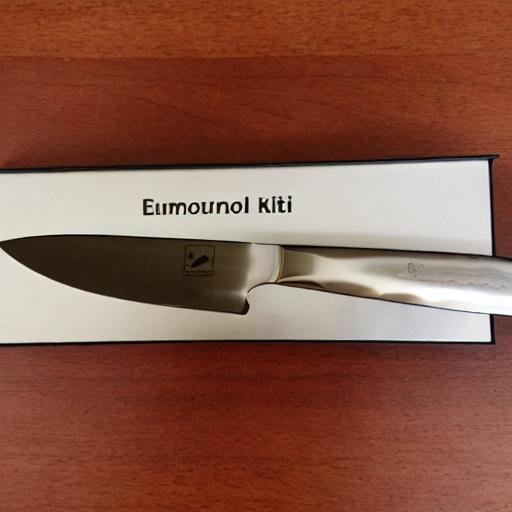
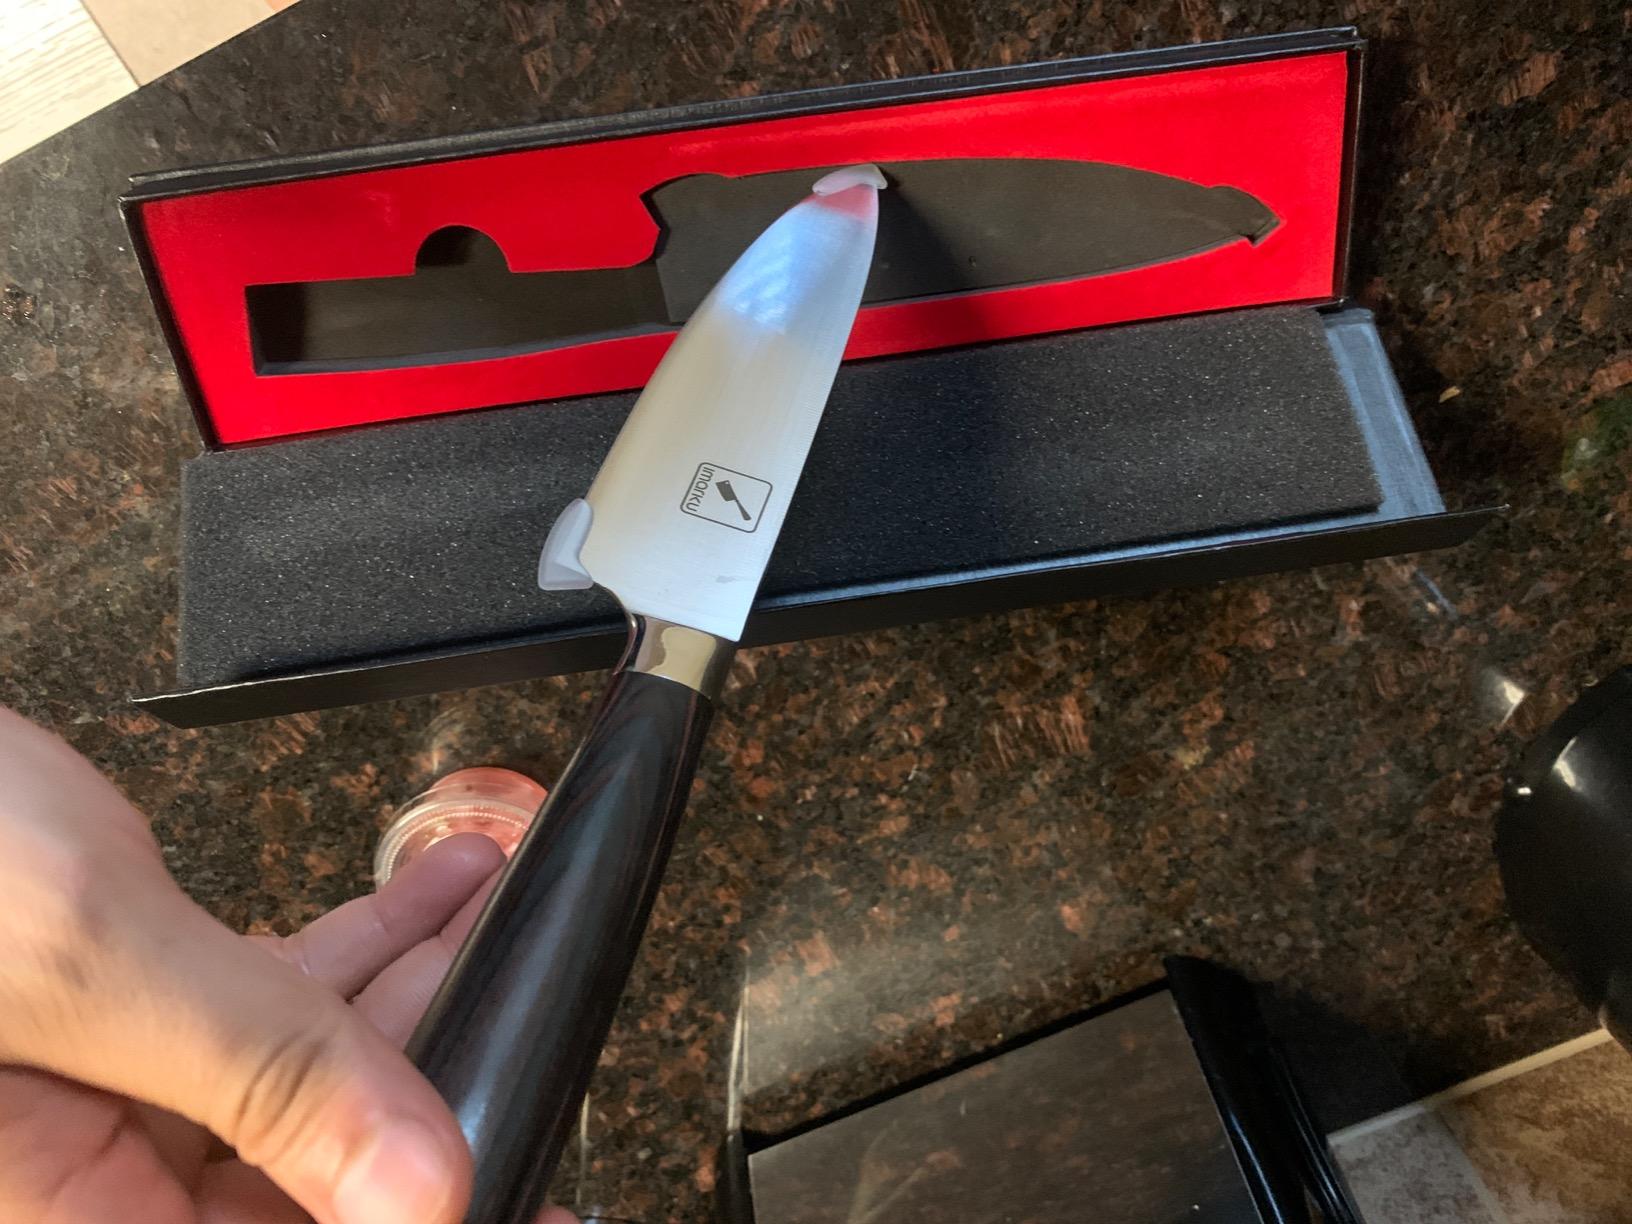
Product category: items_knife
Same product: no